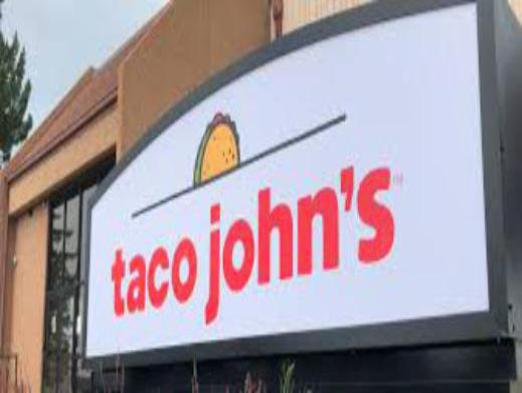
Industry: Food